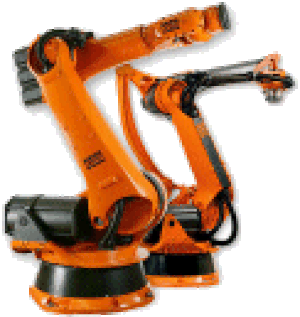
KUKA Roboter / Historie
KUKA industrielle robotter
Kuka Roboter er en af verdens førende producenter af industrielle robotter og automatisering. Kuka Roboter GmbH har over 20 datterselskaber over hele verden, primært salg og service kontorer herunder i USA, Mexico, Brasilien, Japan, Kina, Korea, Taiwan og Indien og næsten I alle europæiske lande.